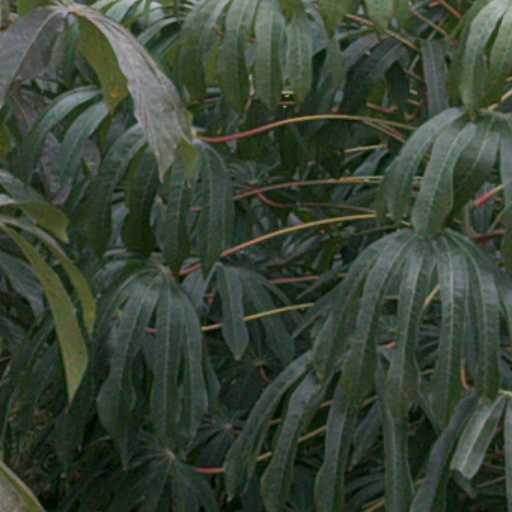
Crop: cassava